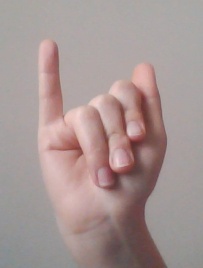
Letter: meem